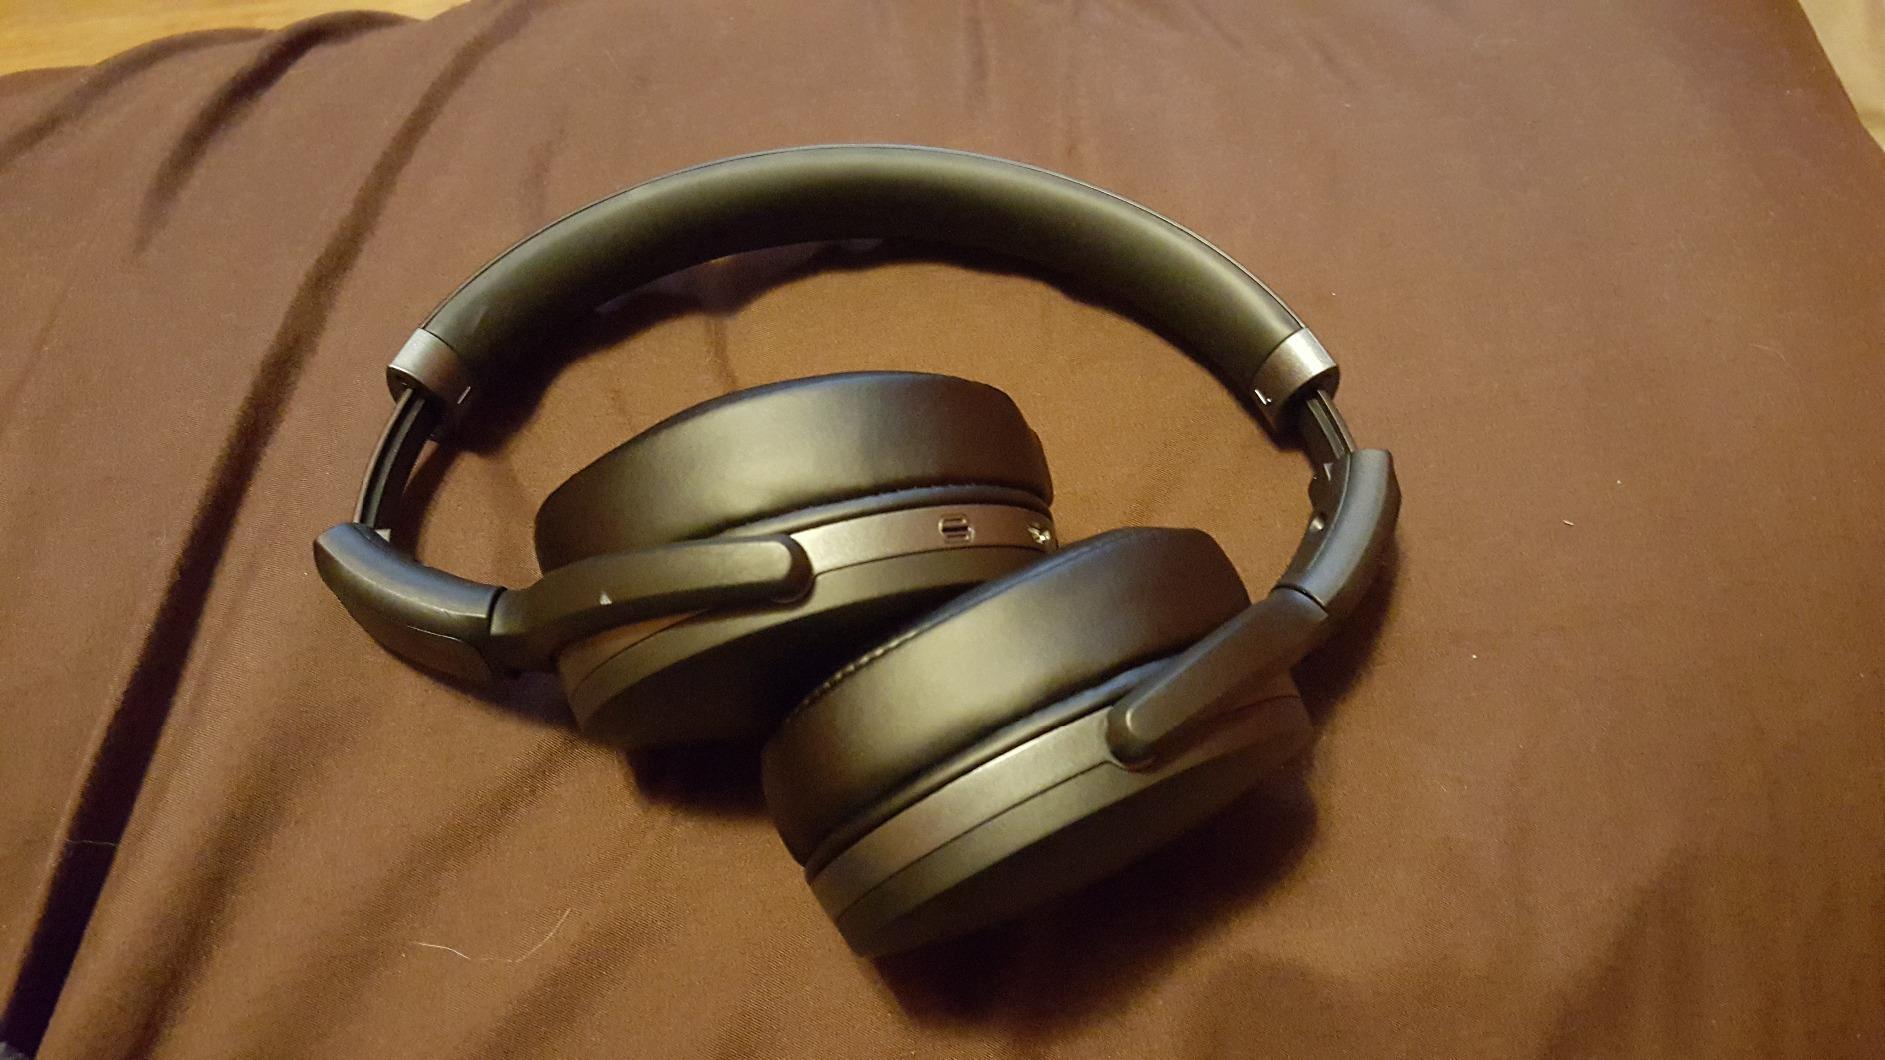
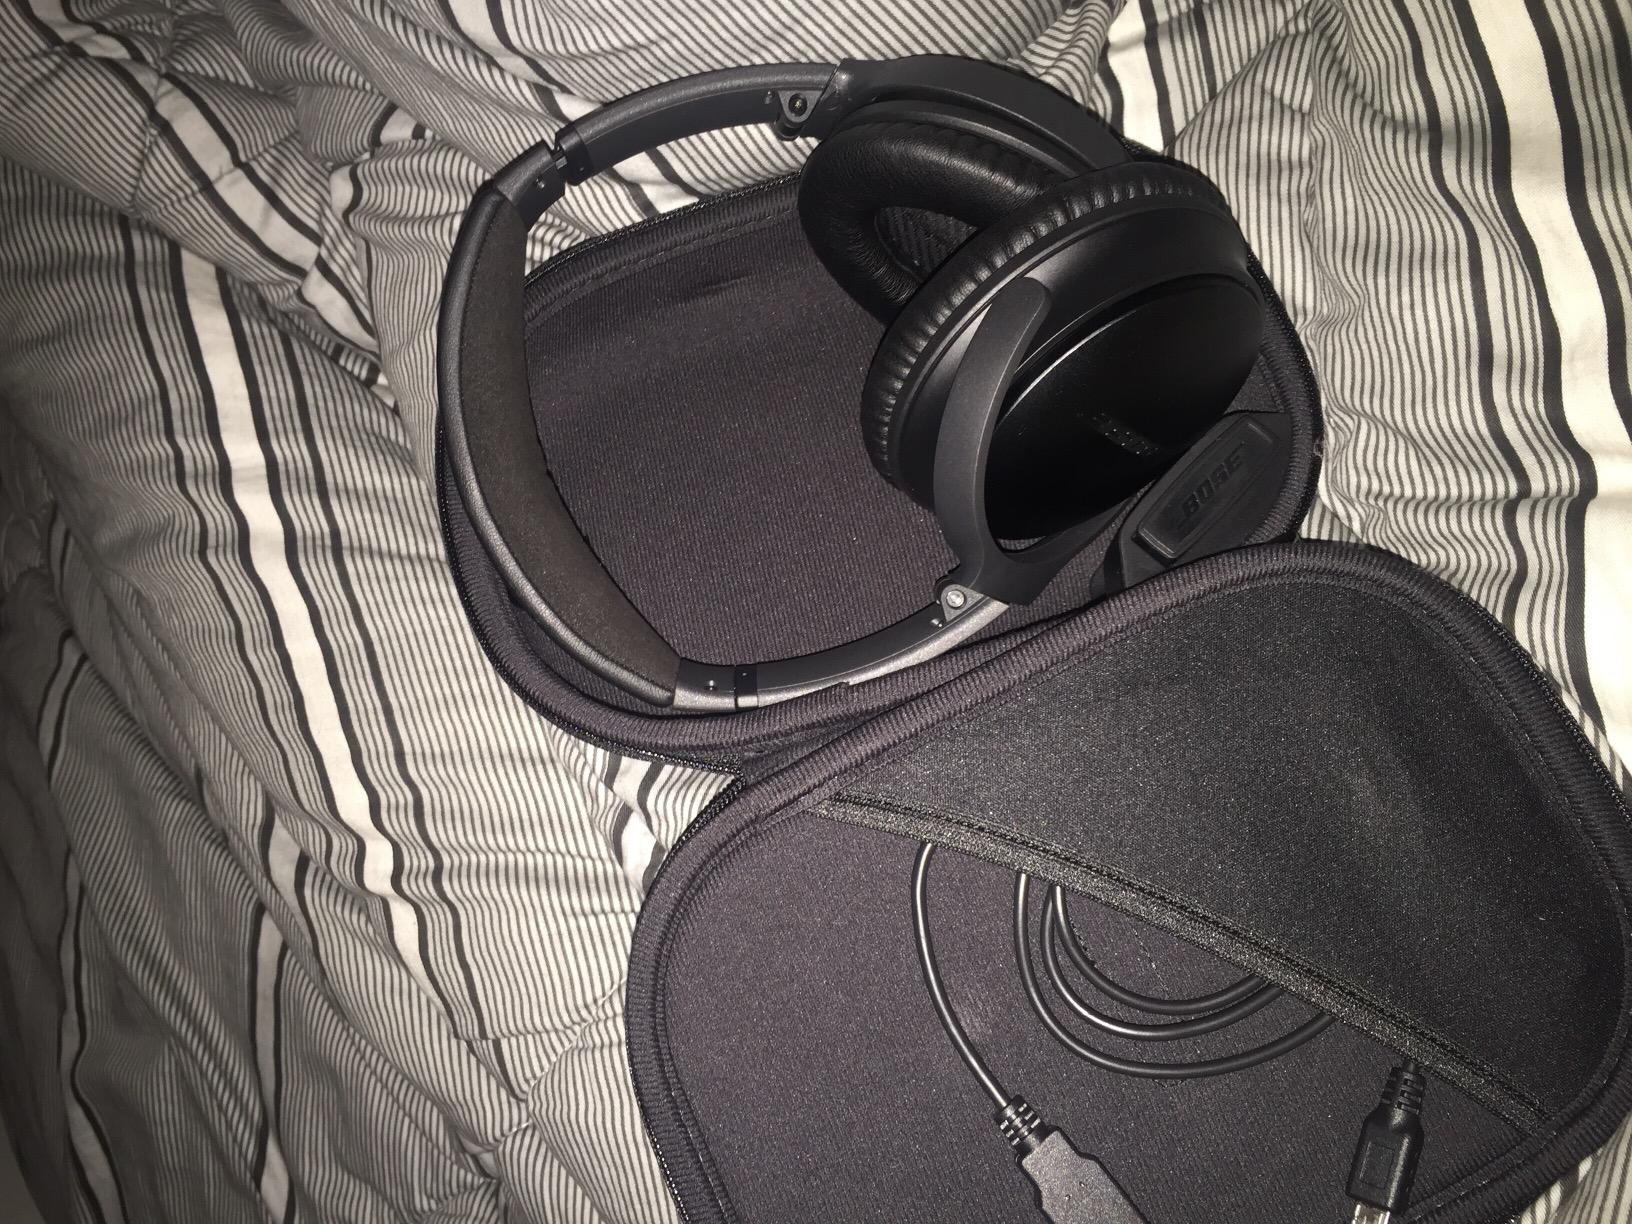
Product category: headphones
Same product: no